Vieilmoulin

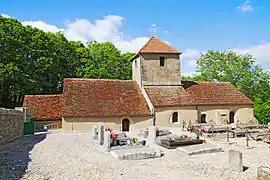
The church in La Chaleur

Vieilmoulin is a commune in the Côte-d'Or department in eastern France.